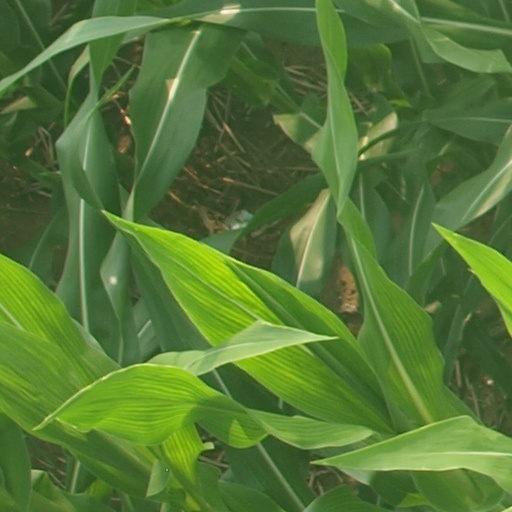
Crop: maize; corn